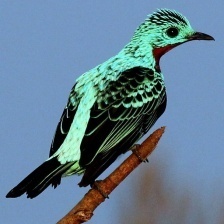
Species: SPANGLED COTINGA
Scientific name: COTINGA CAYANA